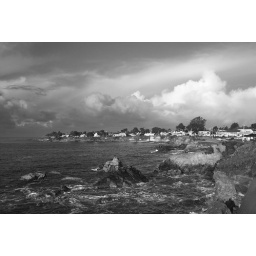
Santa Cruz morning in black and white